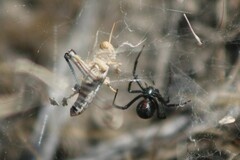
Species: Lactrodectus_hesperus